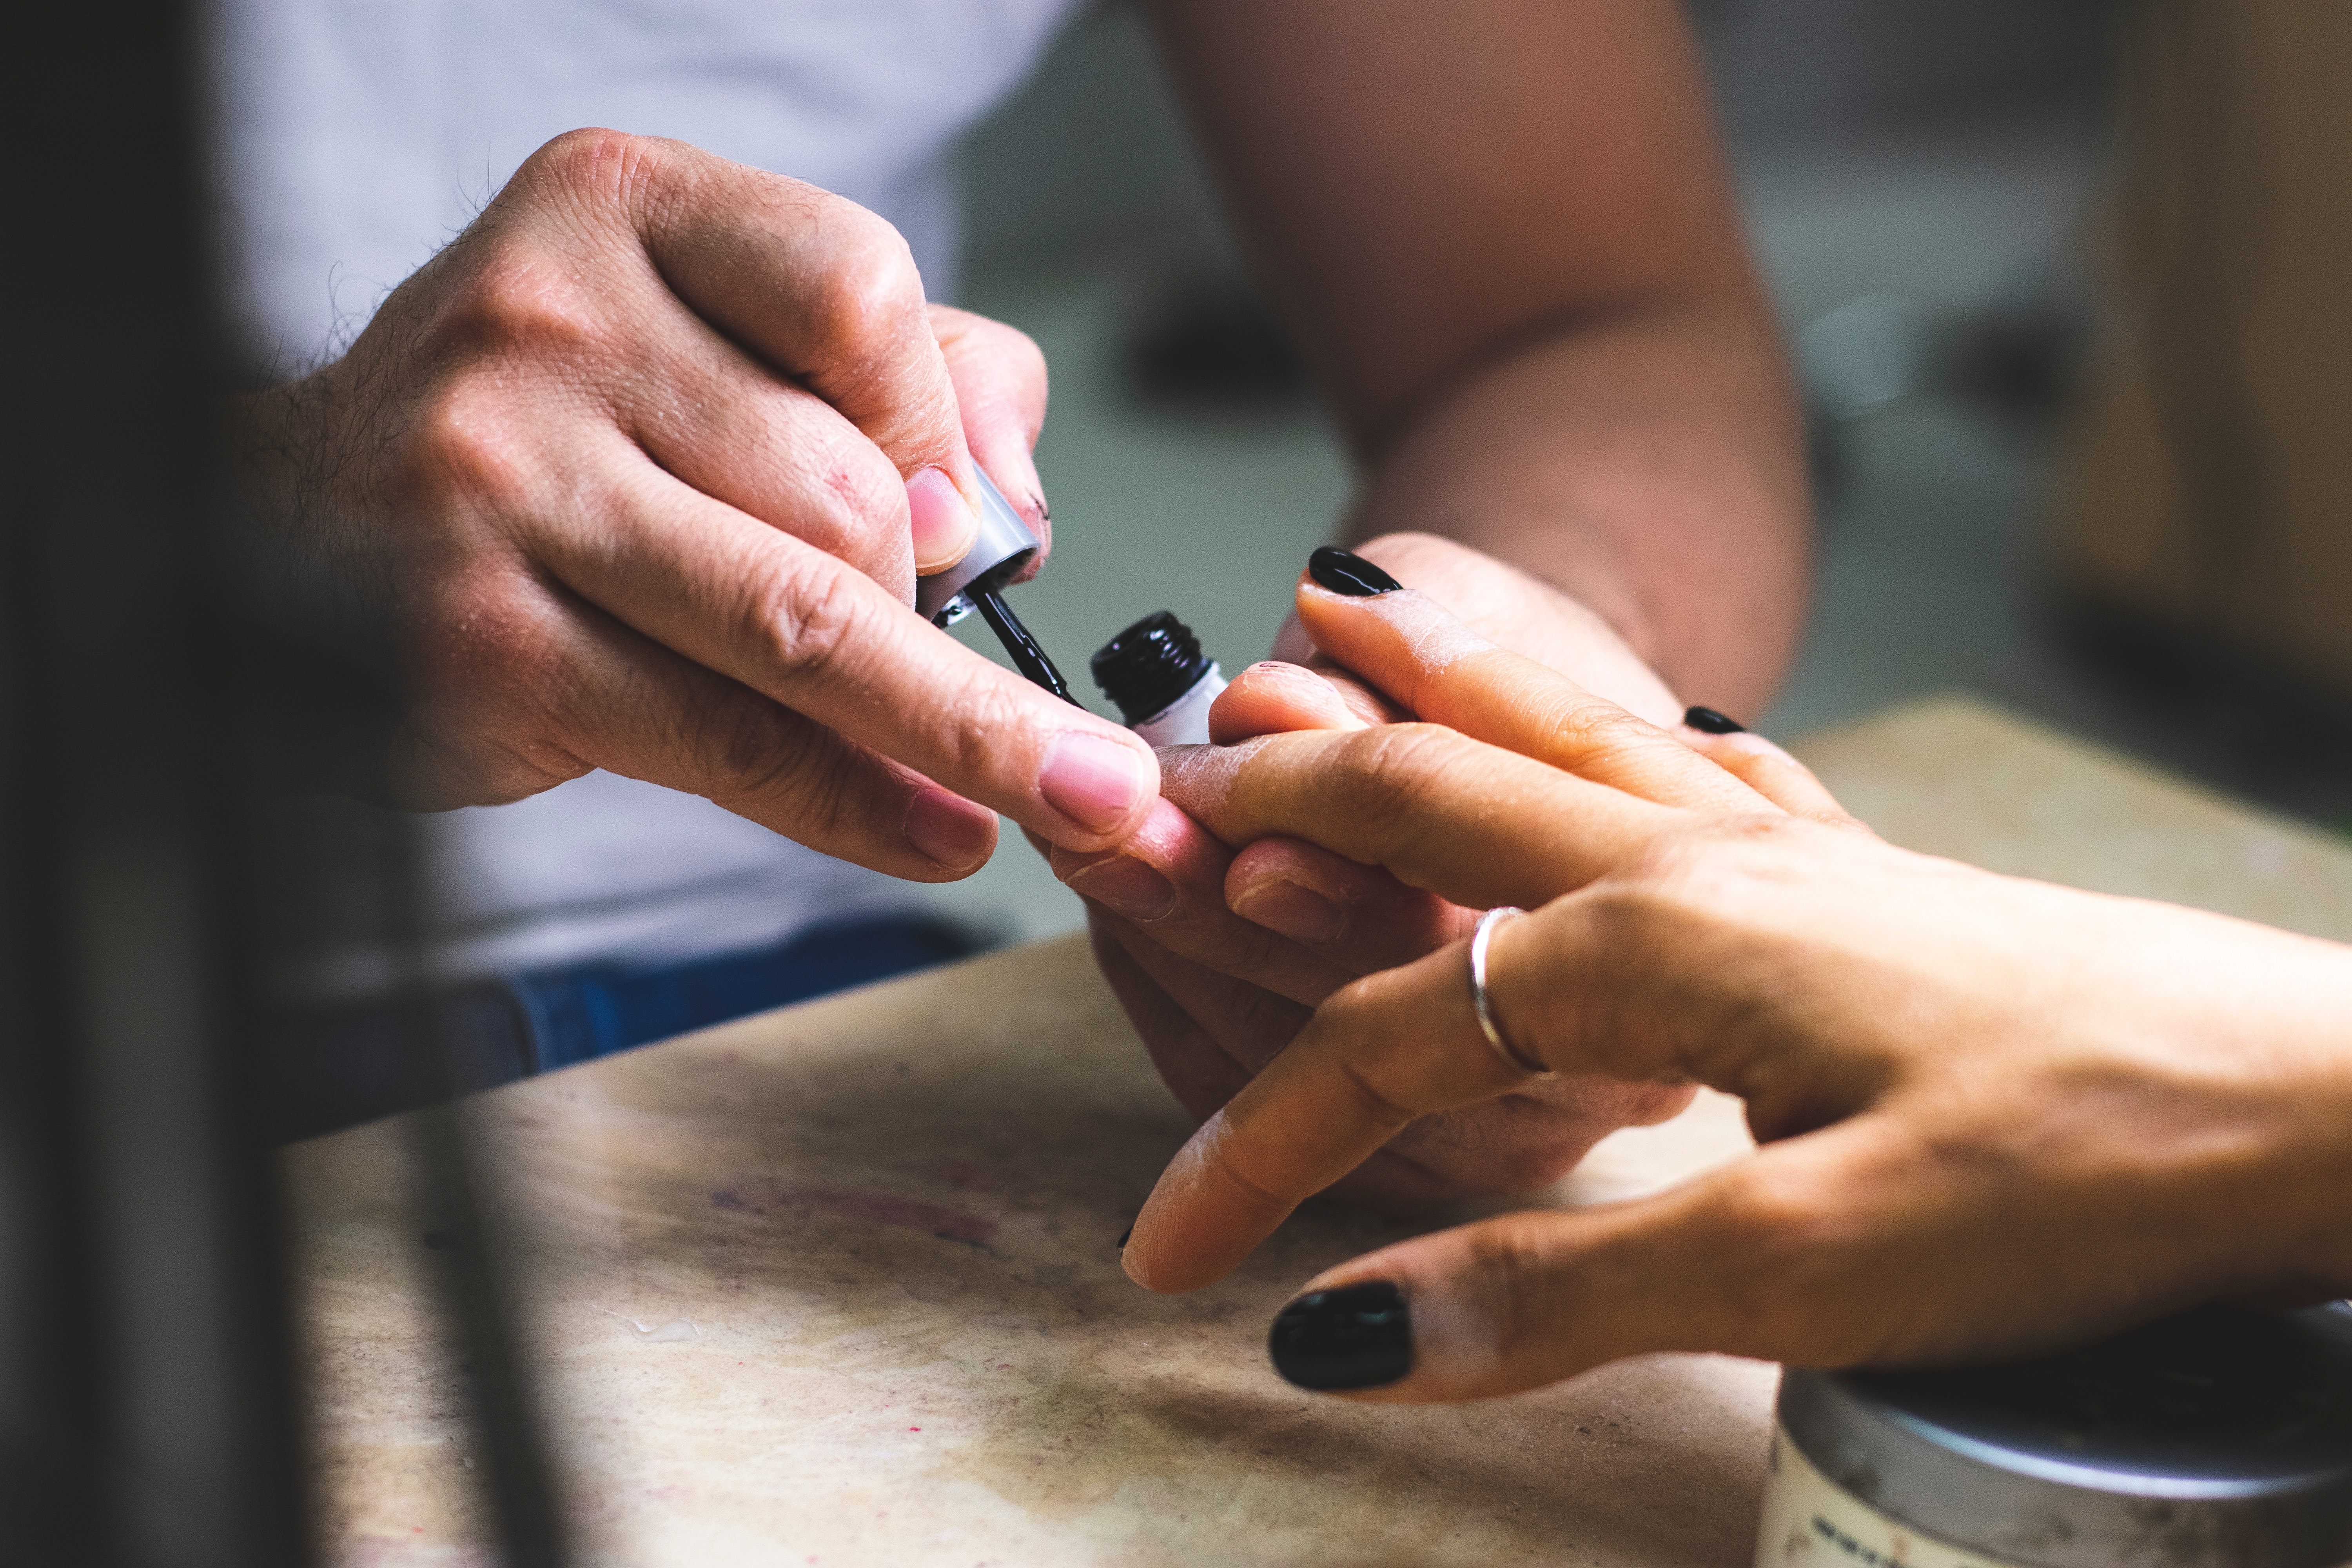
nail, finger, hand, manicure, thumb, gesture, ring, cosmetics